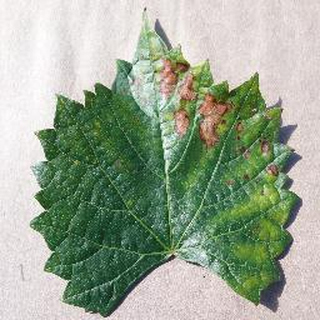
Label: grape_esca_black_measles